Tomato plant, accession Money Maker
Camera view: vertical (180 deg); turntable rotation: 120 degrees
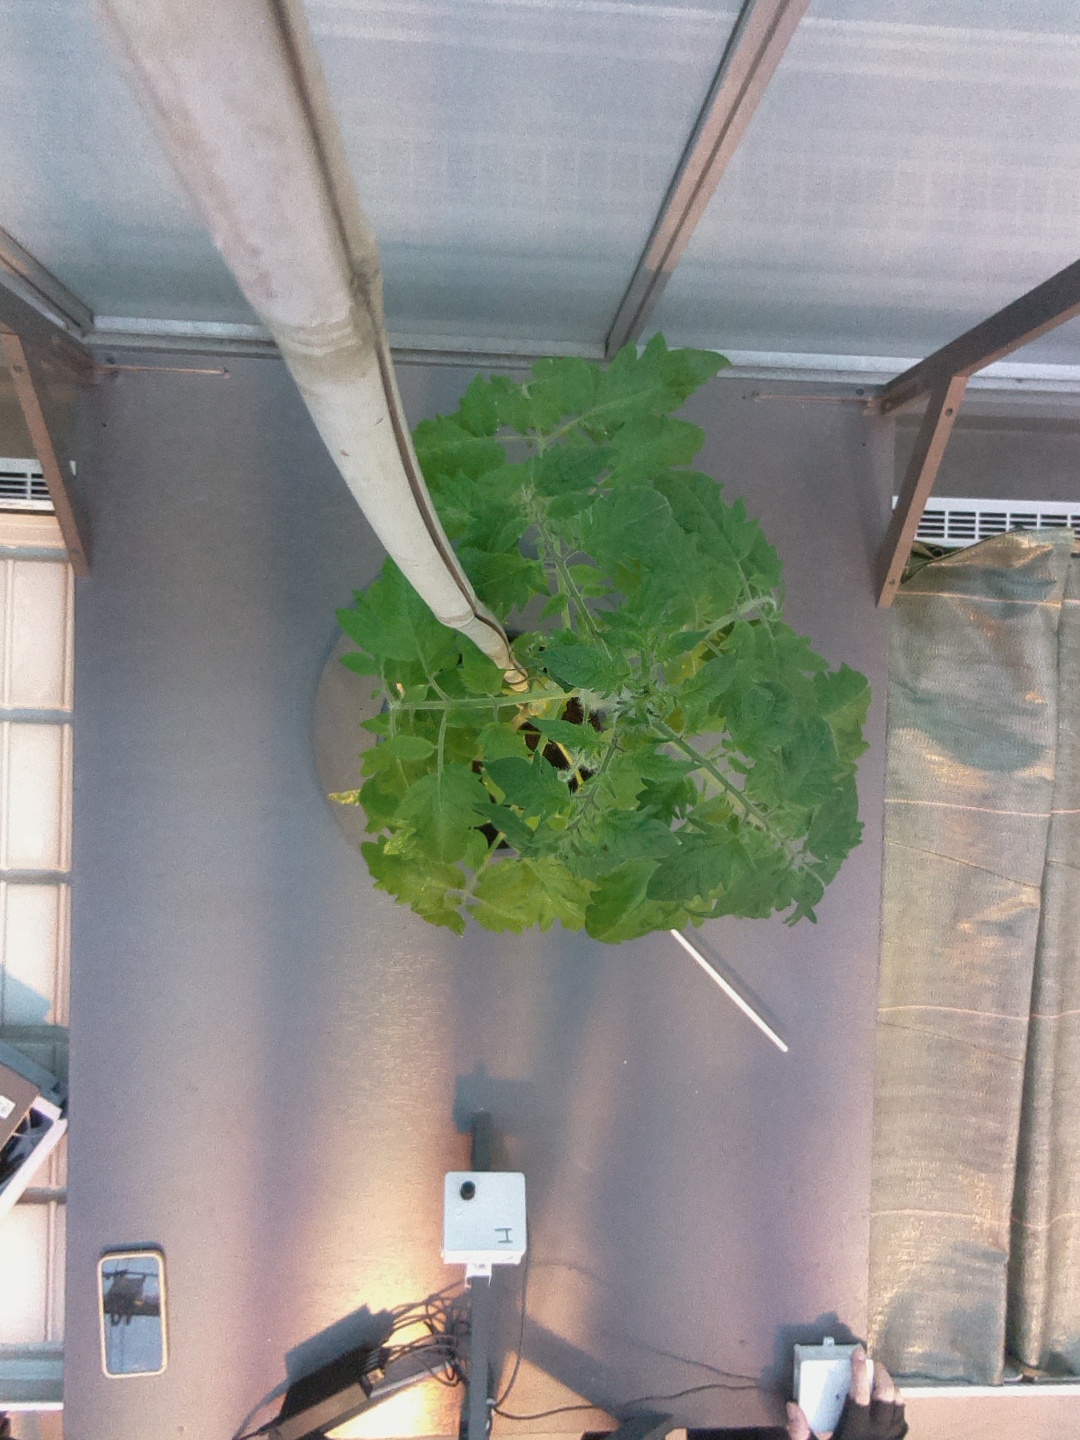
BBCH growth stage 60: First flowers open